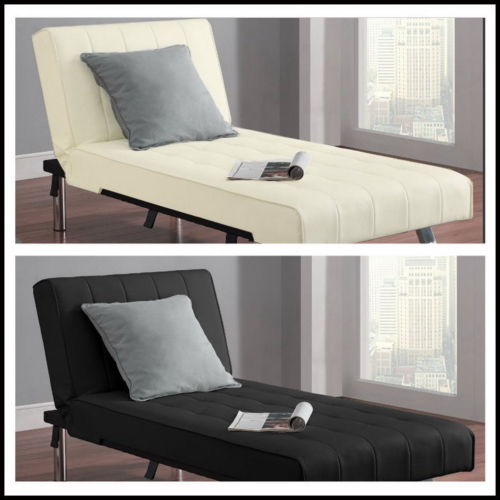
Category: sofa